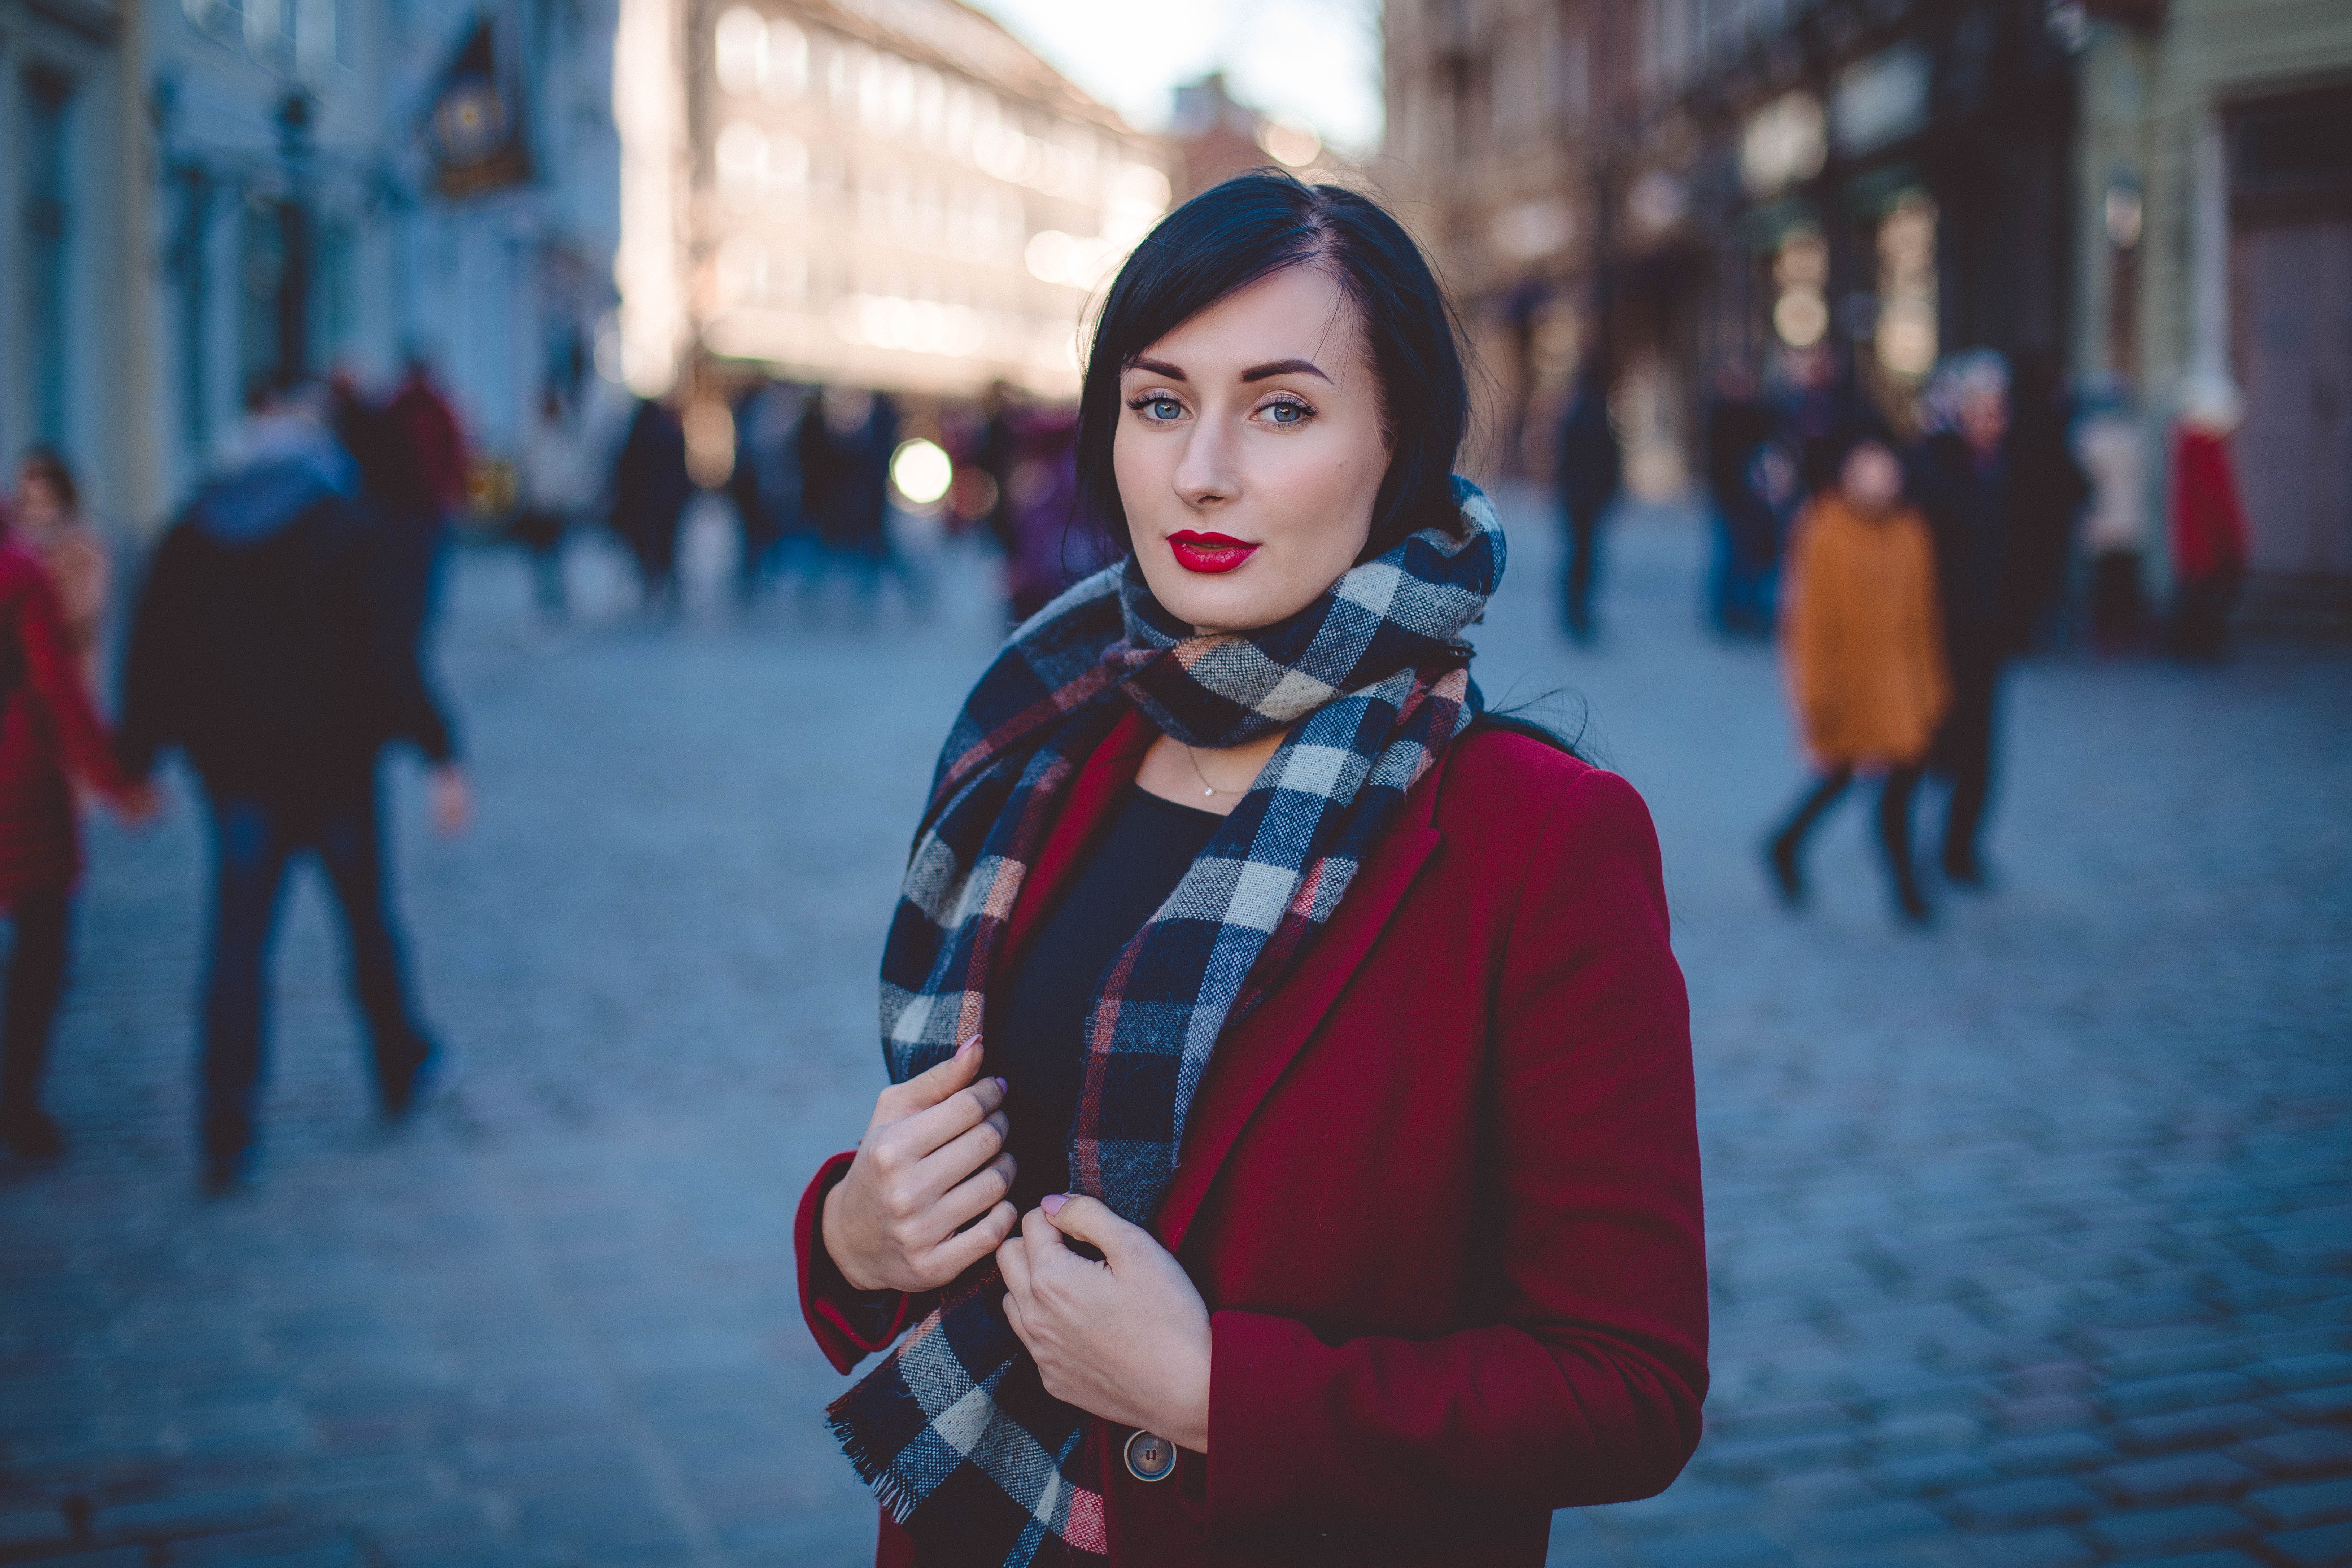
face, photograph, people, blue, plaid, red, beauty, tartan, skin, head, street fashion, snapshot, fashion, scarf, lip, eye, pattern, street, human, photography, design, smile, urban area, textile, infrastructure, cool, outerwear, winter, portrait photography, temple, tourism, neck, electric blue, fashion accessory, vacation, style, brown hair, jacket, road, pedestrian, black hair, glasses, city